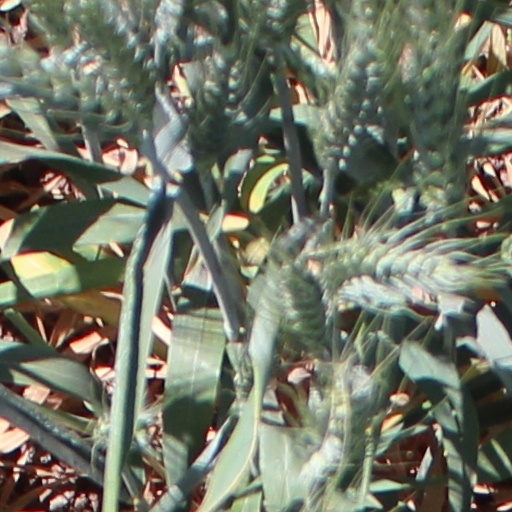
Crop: wheat